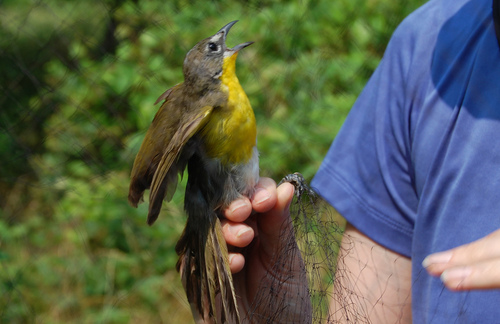
the bird has a yellow breast and brown wings and brown tail feathers.
this greenish-gray bird has a yellow throat, breast and belly.
this is a bird with a white belly, yellow breast and a grey back.
a yellow and brown bird with a white superciliary, a yellow throat, breast, and belly, a white abdomen, and light brown wings.
a small angry bird with a bright yellow belly and a shirt pointy black bill.
this greenish-gray bird has a yellow breast and belly and a black pointed beak.
this greyish bird has a mustard yellow throat and belly, thin white eyebrow and shaded yellow secondaries.
this bird has a bright yellow belly and a brown back and wings.
grey and yellow bird in mid chirp on a caretakers hand.
this bird has a pointed black bill, with a yellow breast.
Species: Yellow Breasted Chat